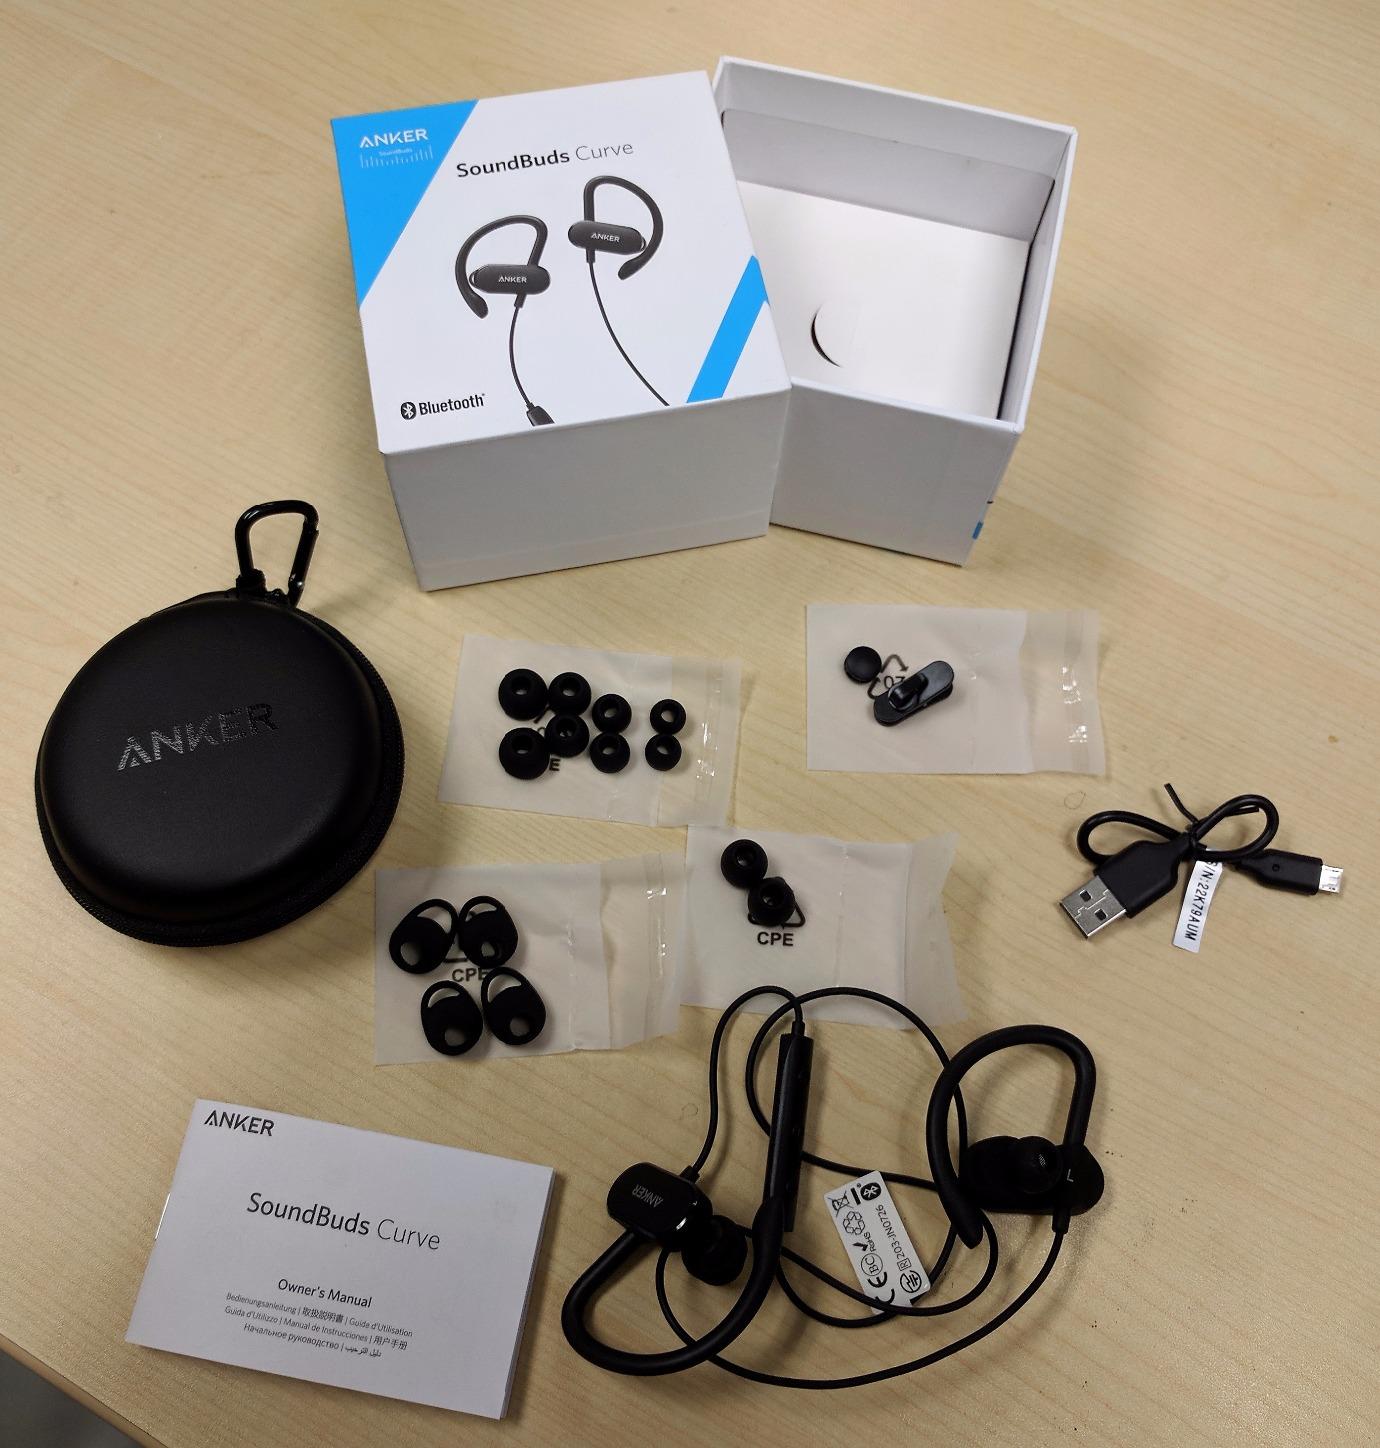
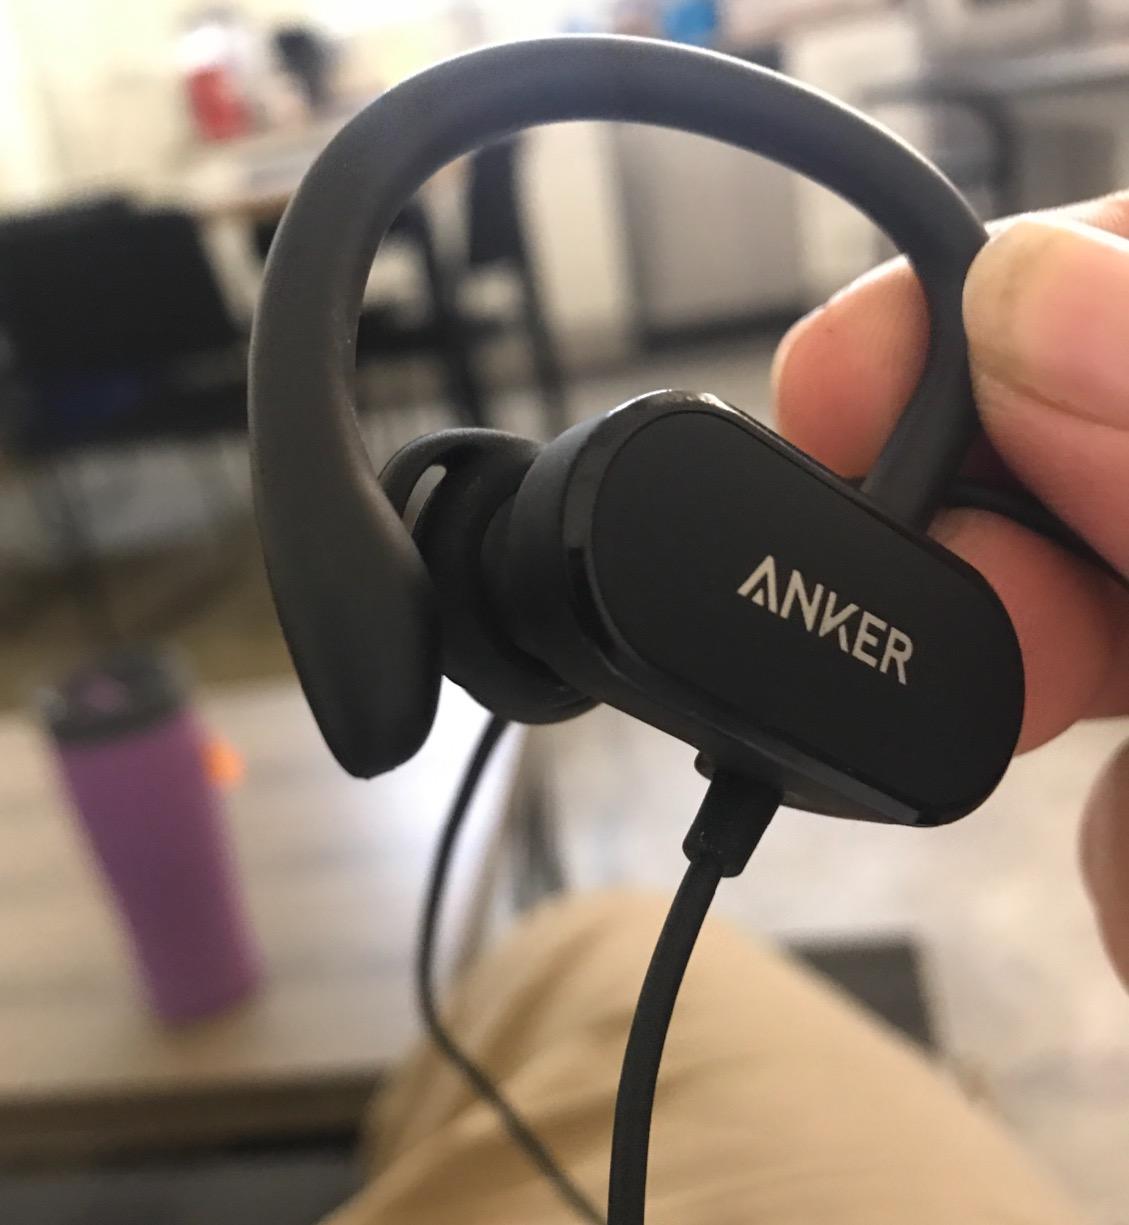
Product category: headphones
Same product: yes